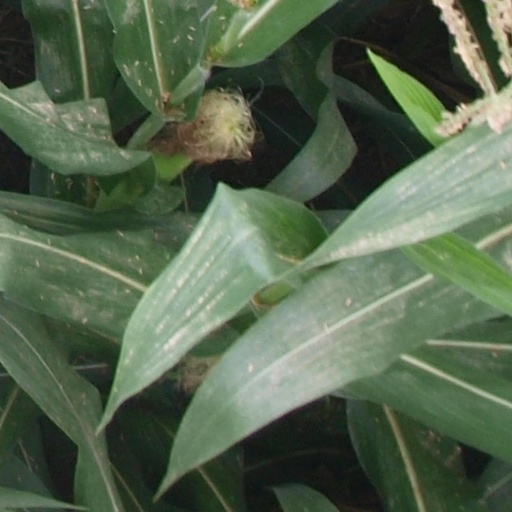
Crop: maize; corn